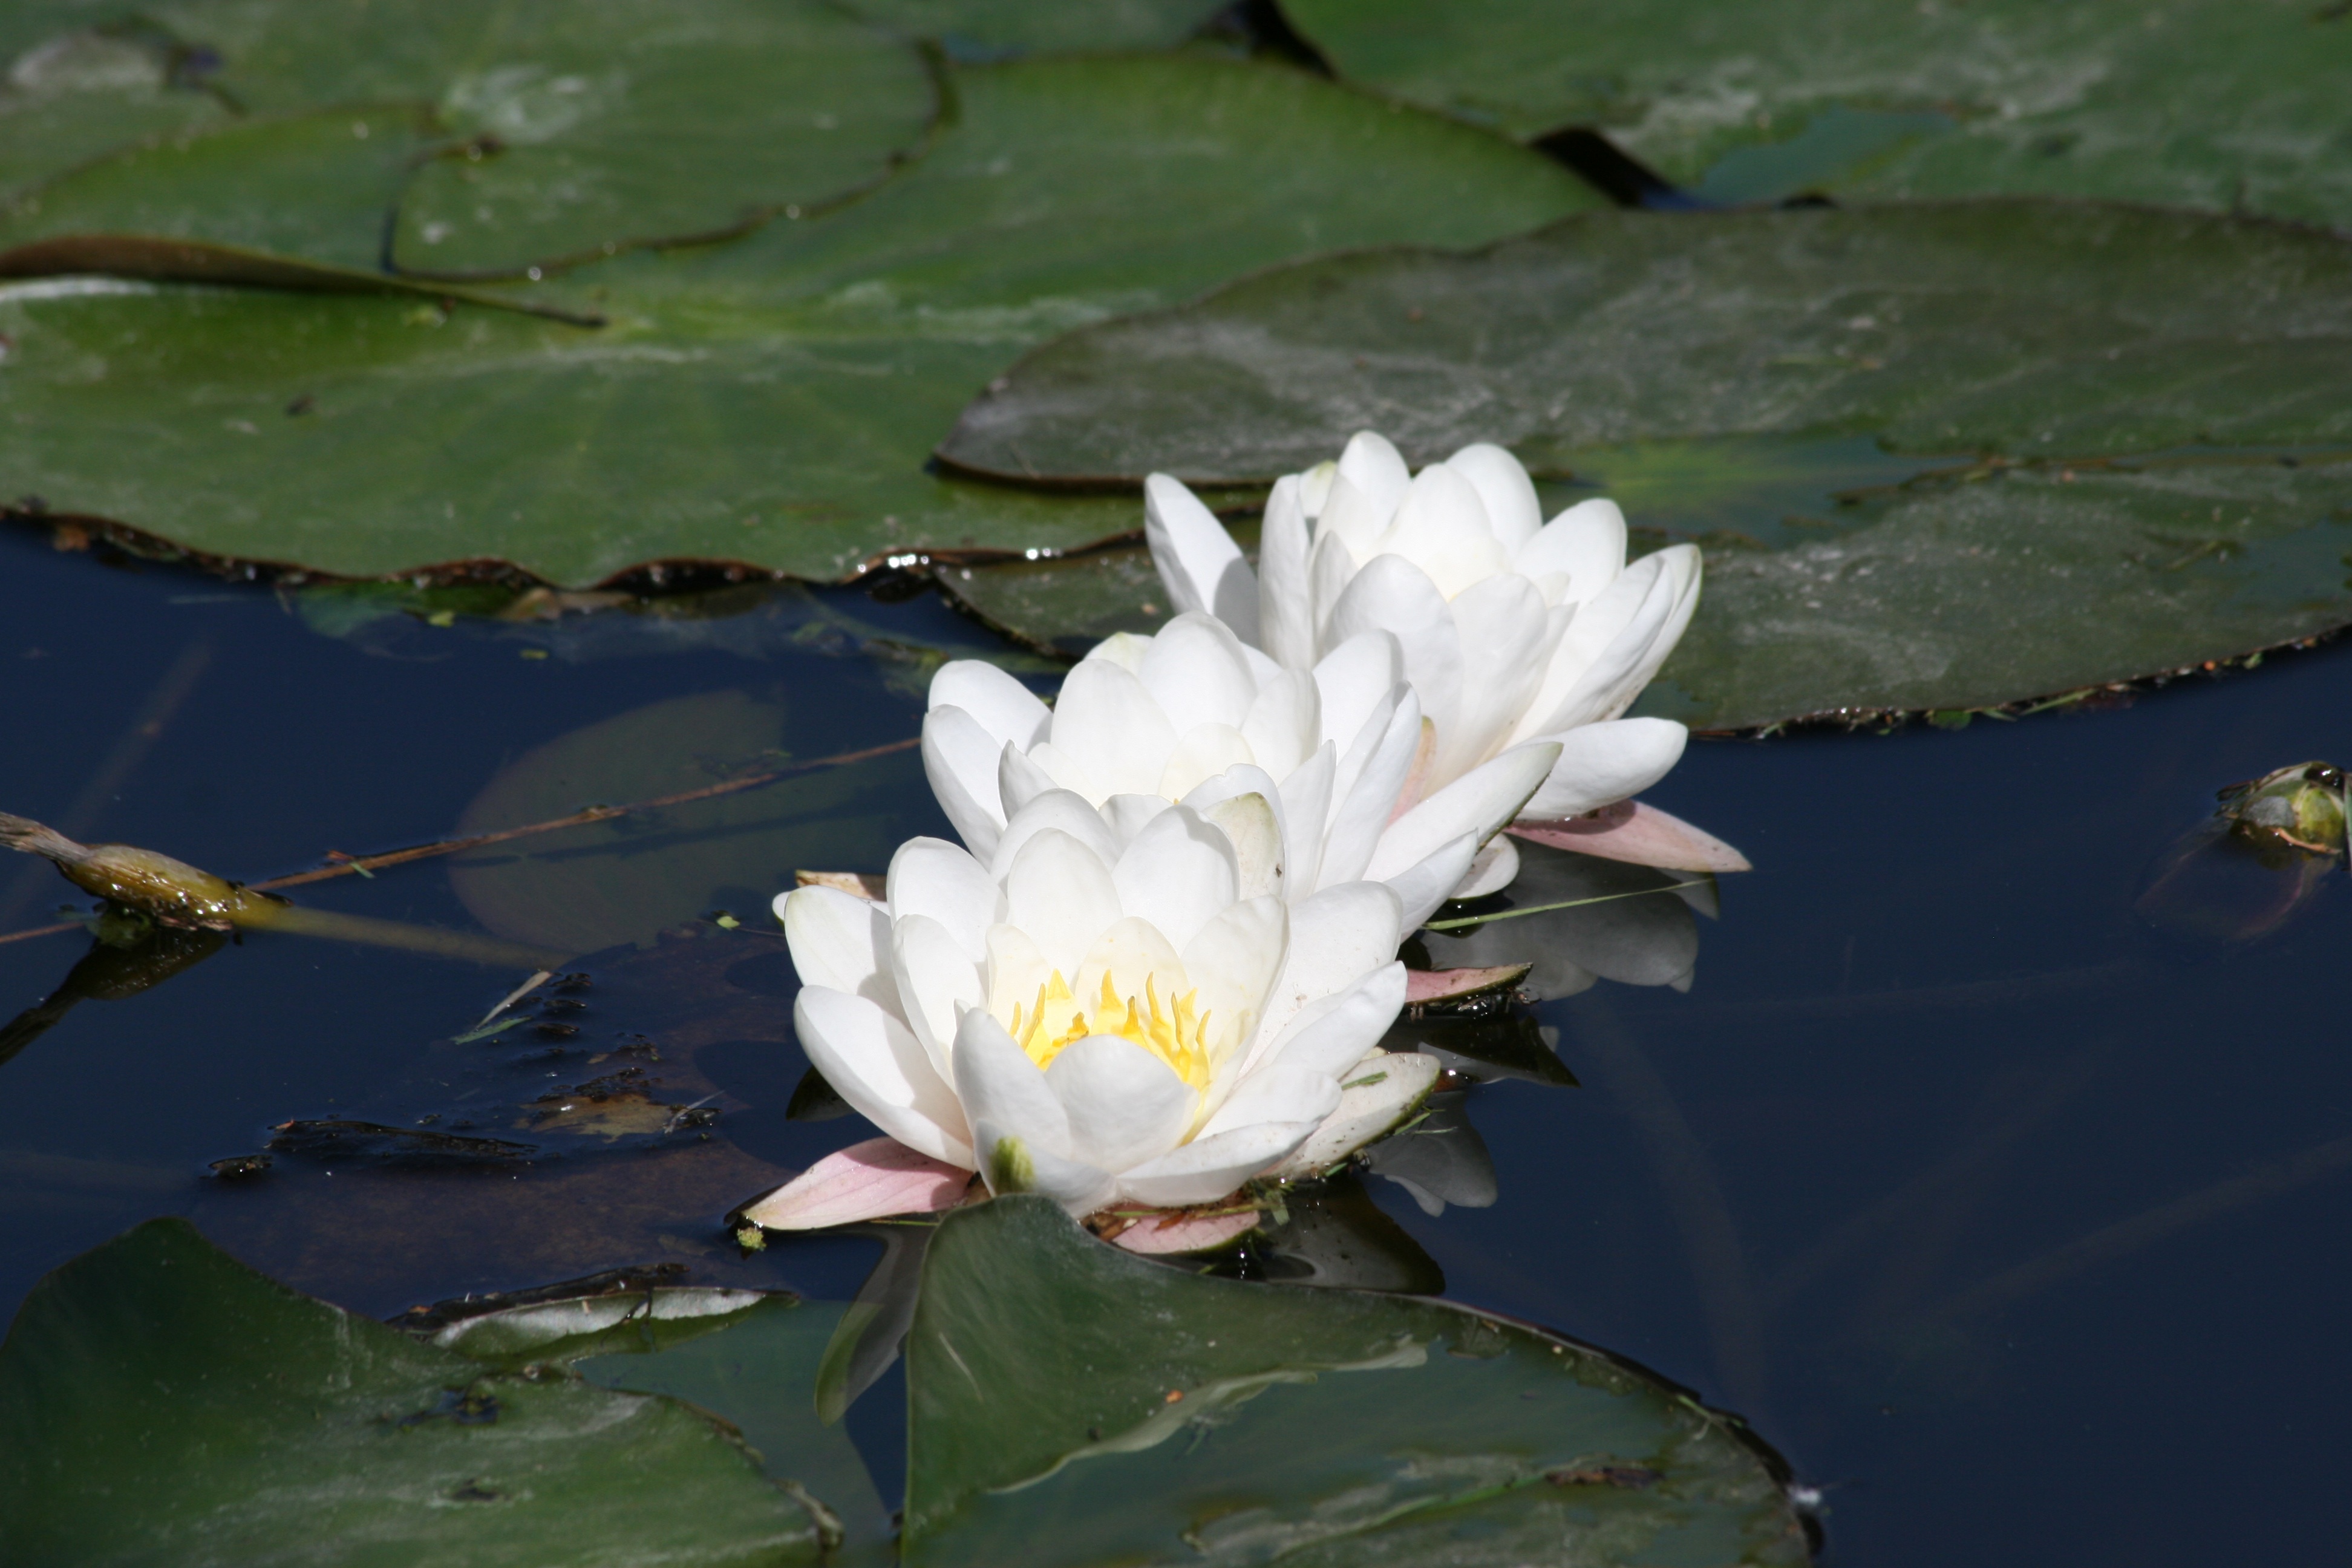
nature, blossom, plant, leaf, flower, petal, bloom, pond, green, botany, sacred lotus, aquatic plant, flora, water lily, three, lotus, macro photography, flowering plant, land plant, lotus family